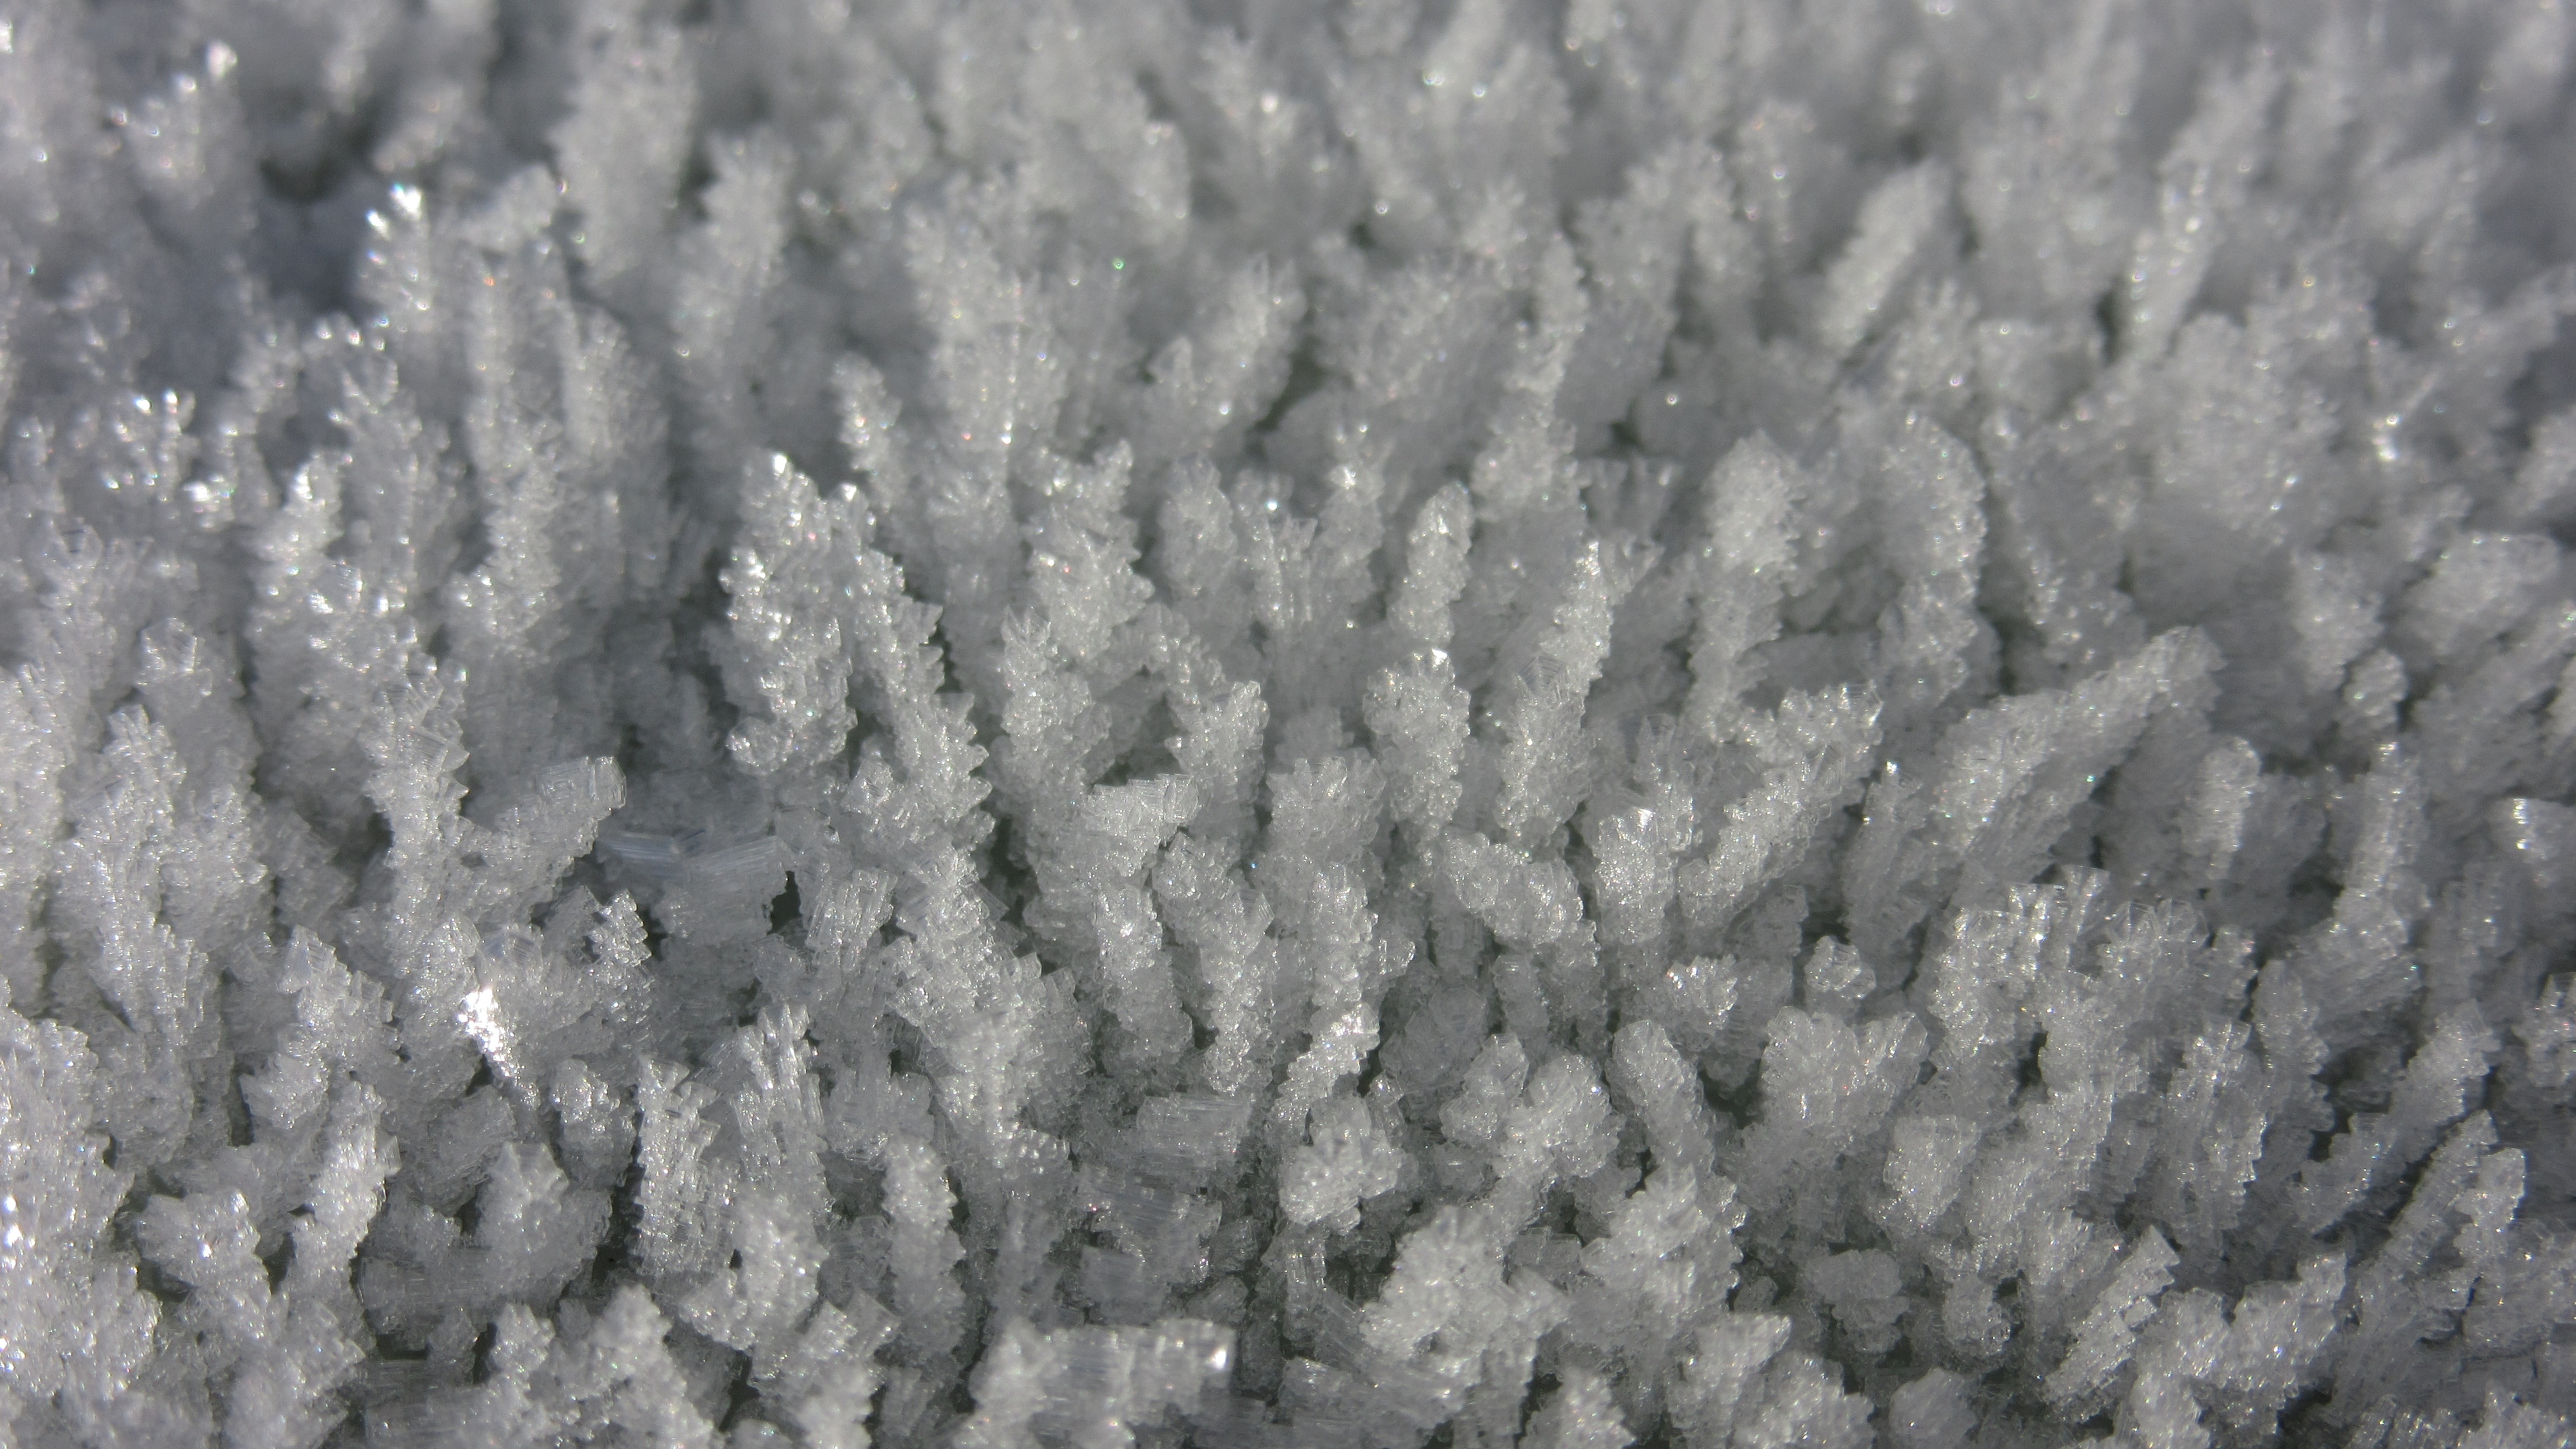
sand, snow, cold, winter, white, texture, frost, asphalt, ice, pattern, small, weather, soil, material, many, hoarfrost, freezing, eiskristalle, crystals